Pescadores campaign (1885)

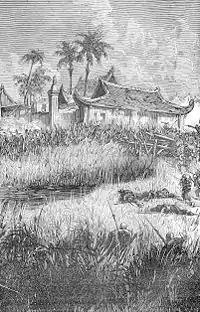
French troops enter Makung, 31 March 1885

On the morning of 31 March Lange attacked the main Chinese defensive line around Siu-kuei-kang. Although the marine infantry and sailors were heavily outnumbered, French naval gunfire tipped the balance in their favour. The Chinese were driven back from their positions and attempted to make a second stand before Makung, near the village of Amo. Lange attacked them again, with equal success, and occupied Makung late in the afternoon.